Oxenfoord Castle School

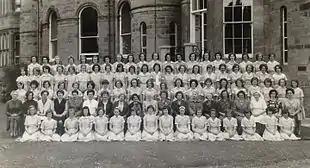
Pupils and teachers of Oxenfoord Castle School outside the school building in 1963

Oxenfoord Castle School was a girls' private boarding school, based at Oxenfoord Castle, Pathhead, Midlothian, near Edinburgh in Scotland.